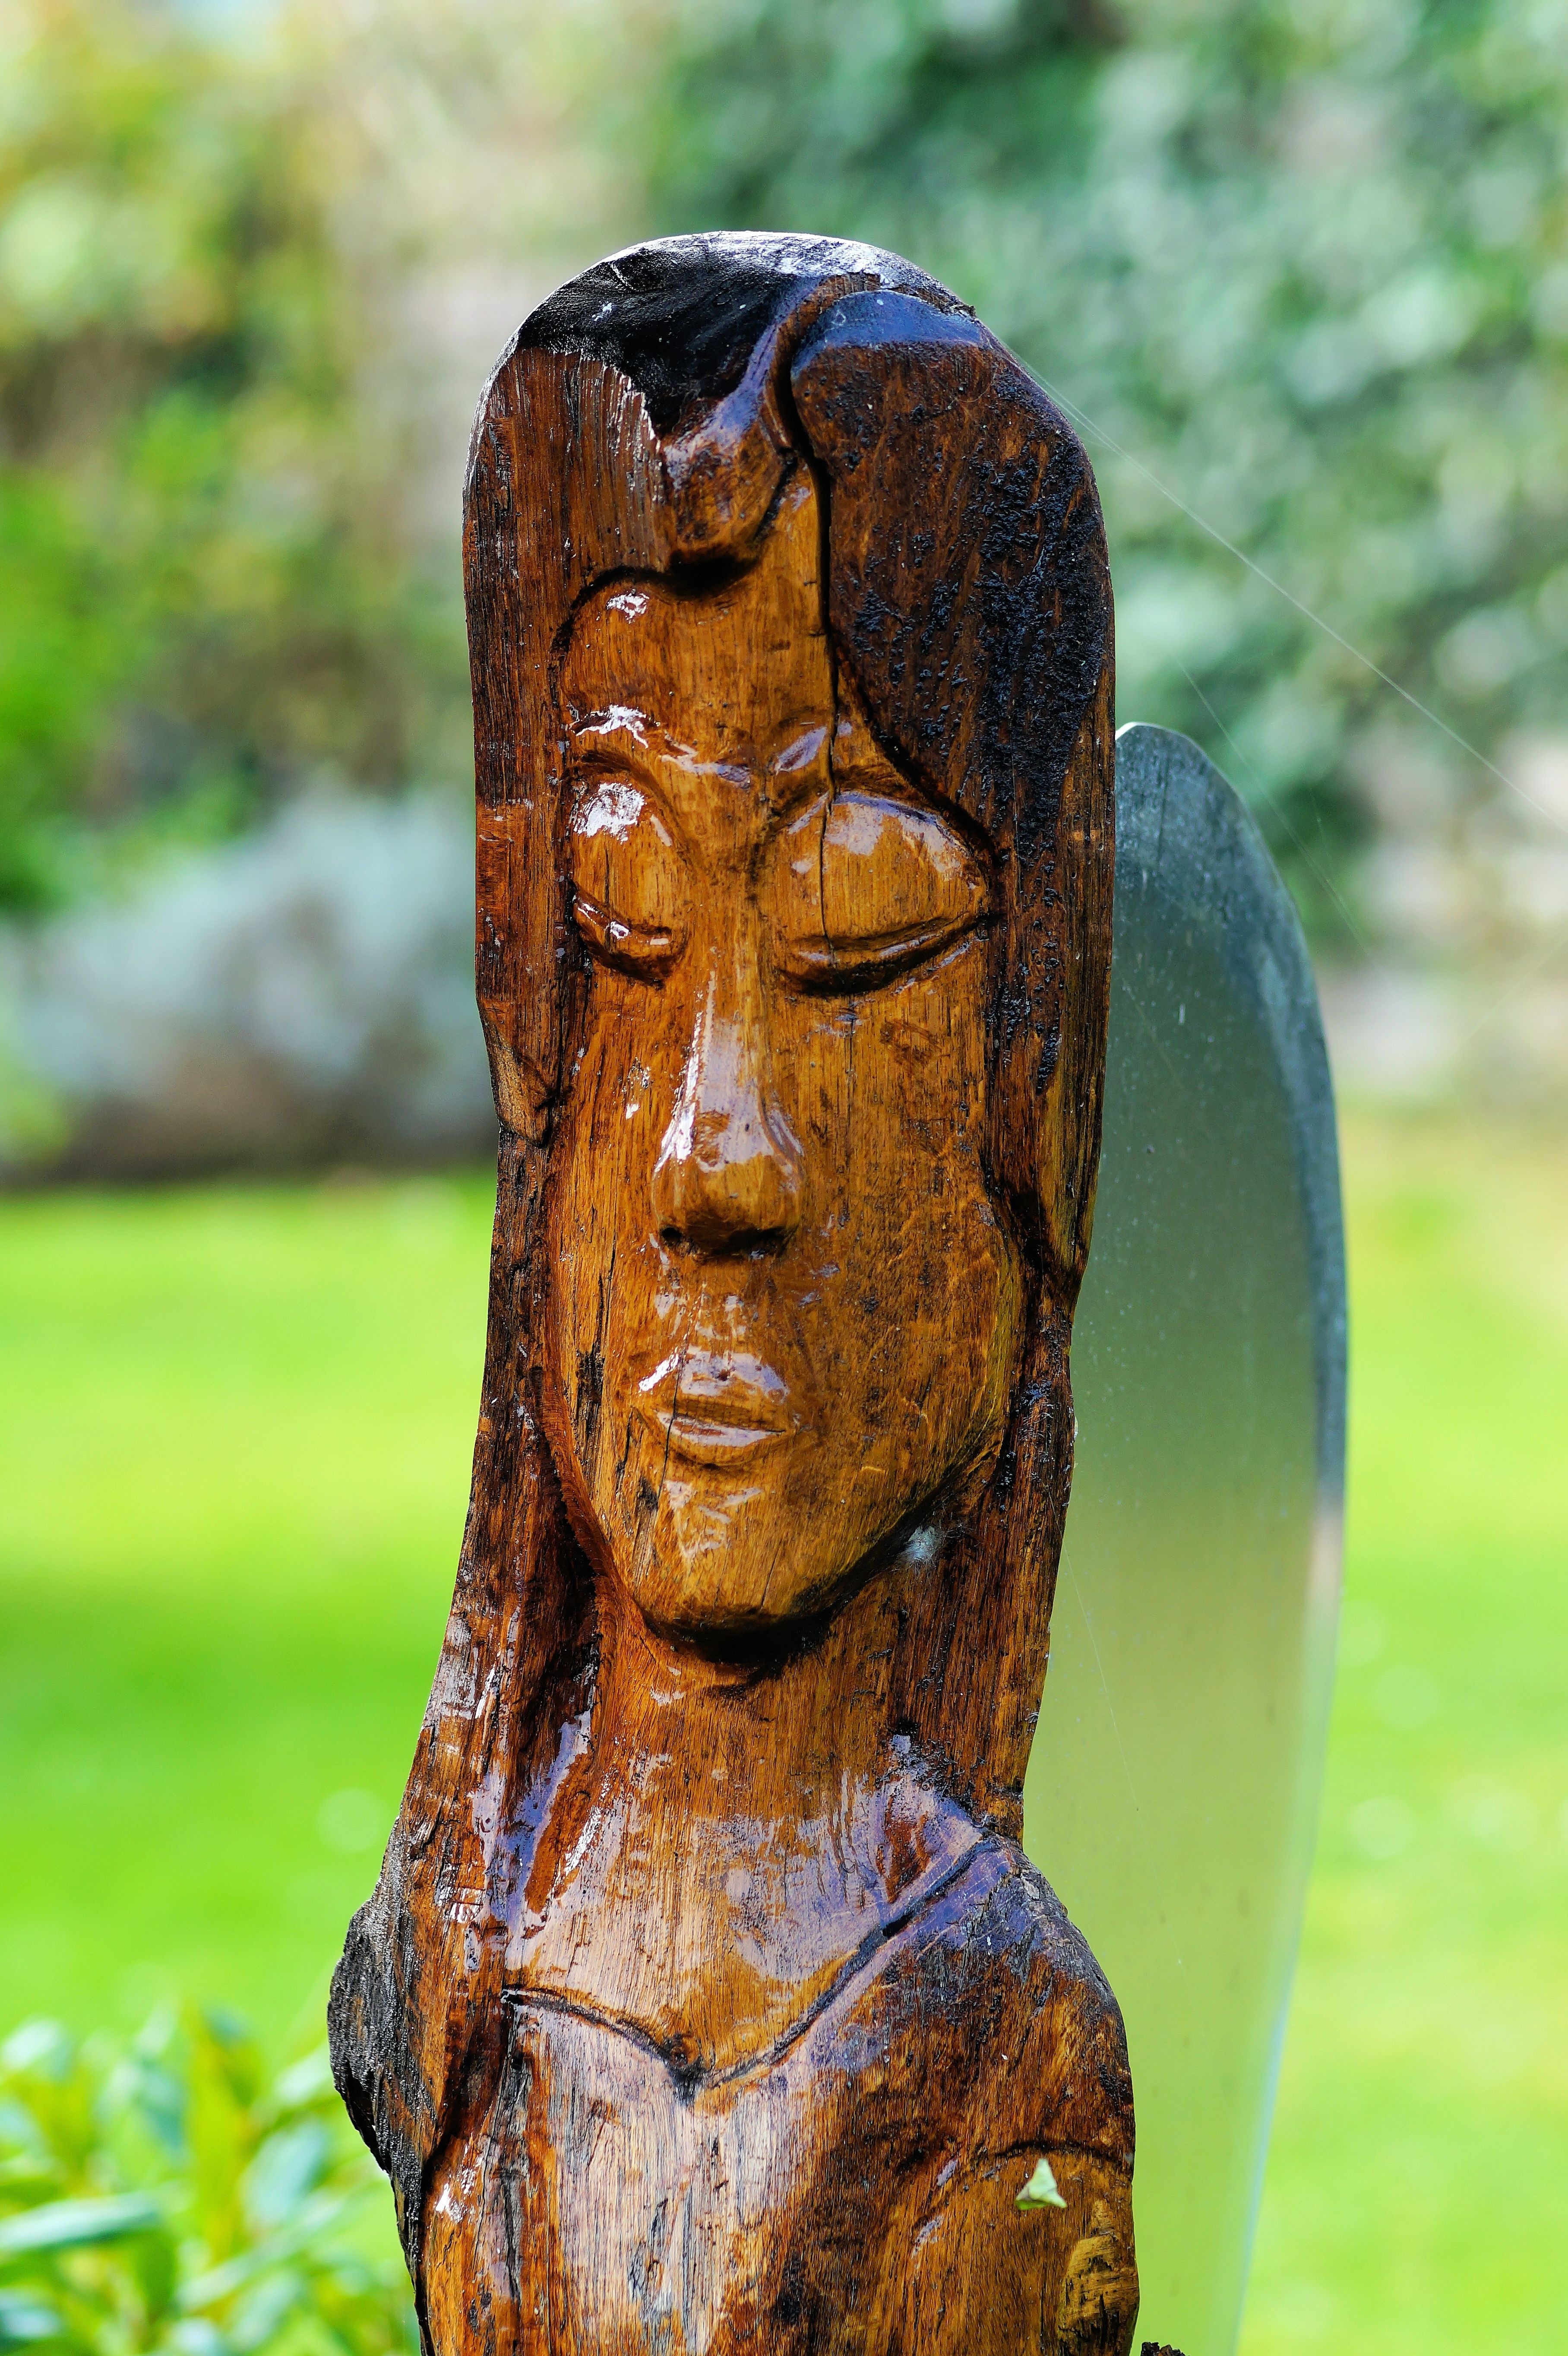
rock, wood, woman, monument, summer, statue, garden, artwork, sculpture, art, figure, temple, head, carving, garden decoration, lacquered, gautama buddha, ancient history